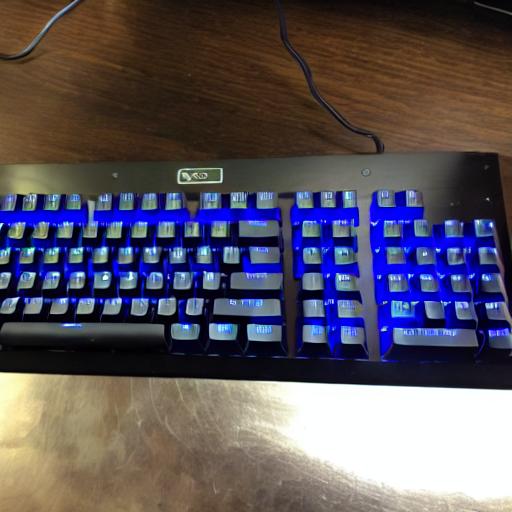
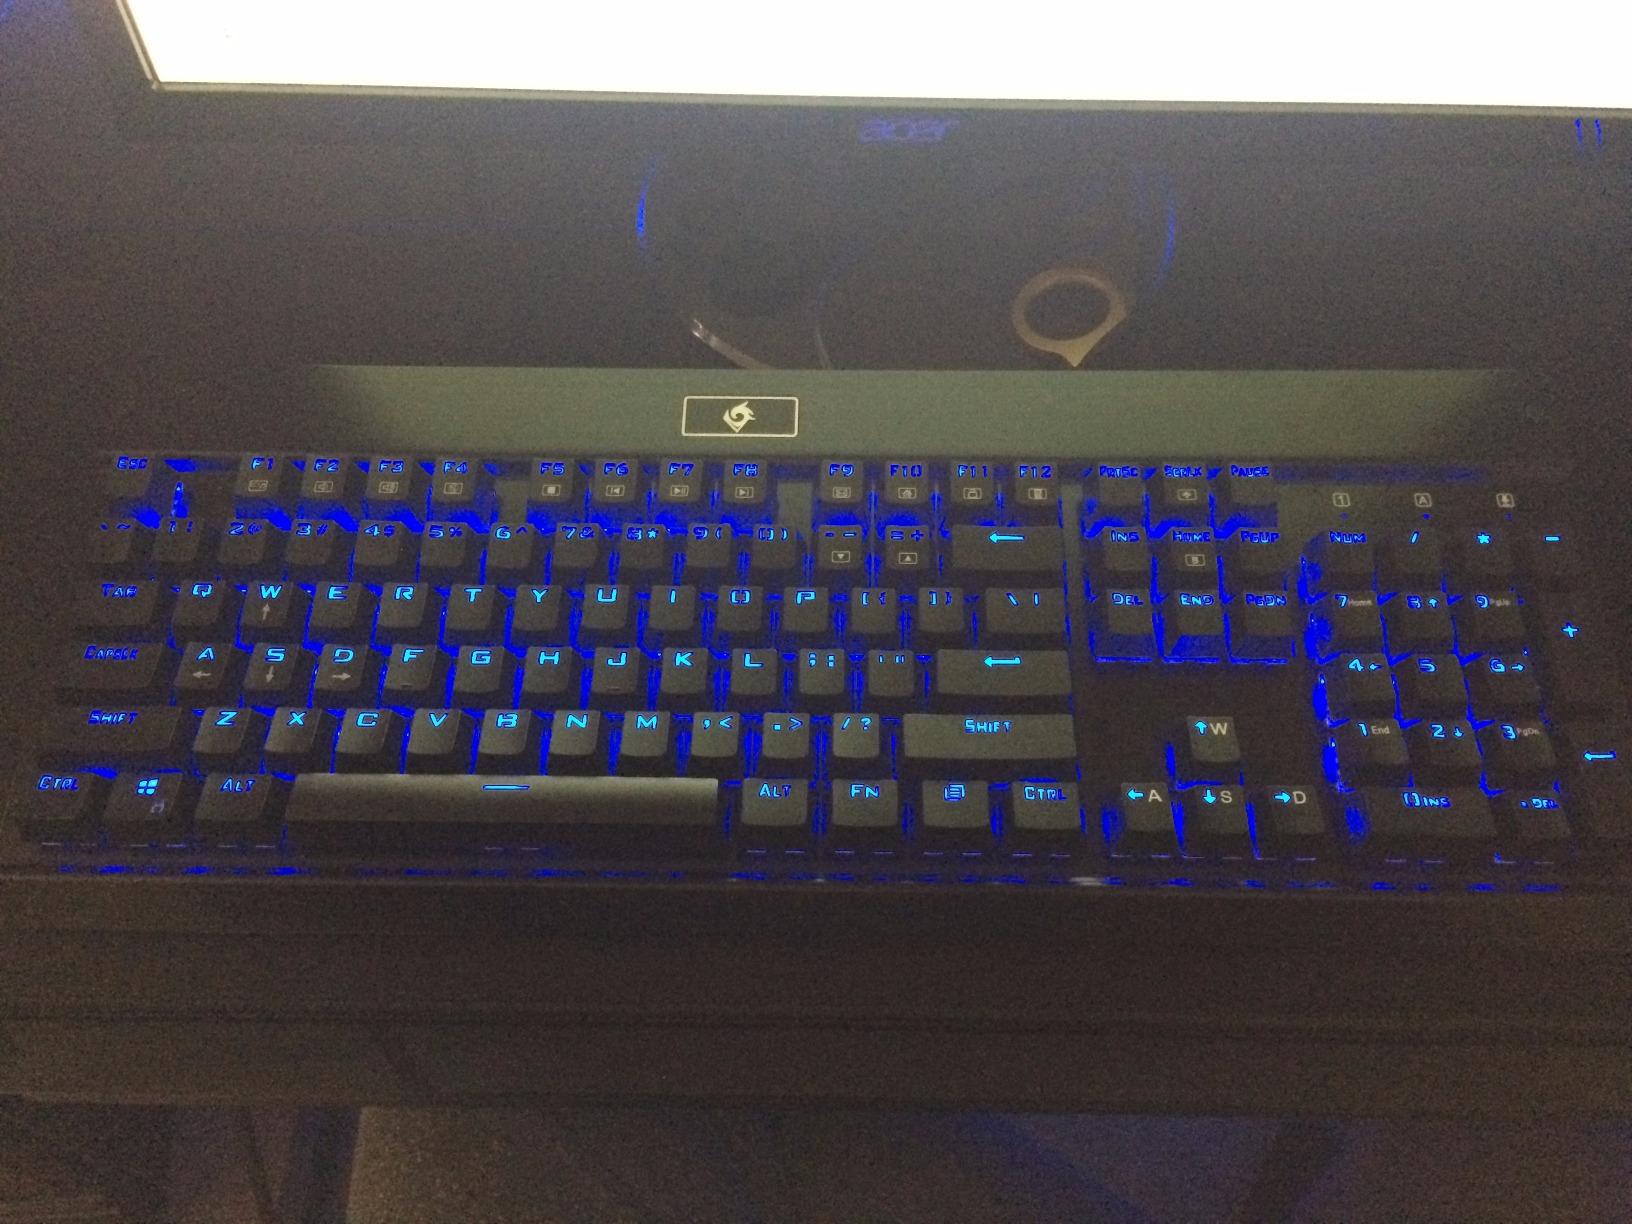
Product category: keyboard
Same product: no